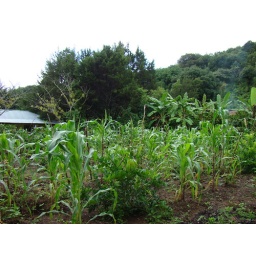
building in back is nest door